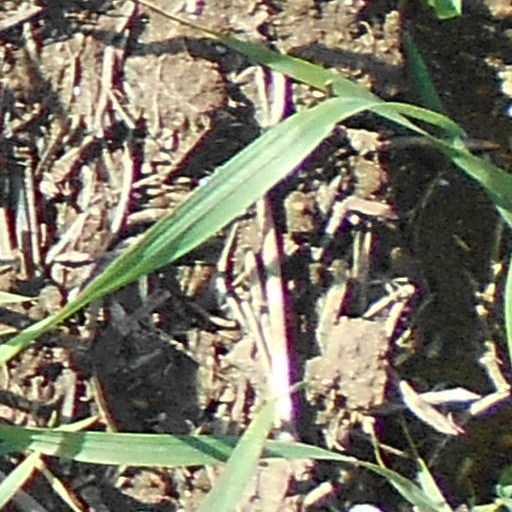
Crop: wheat